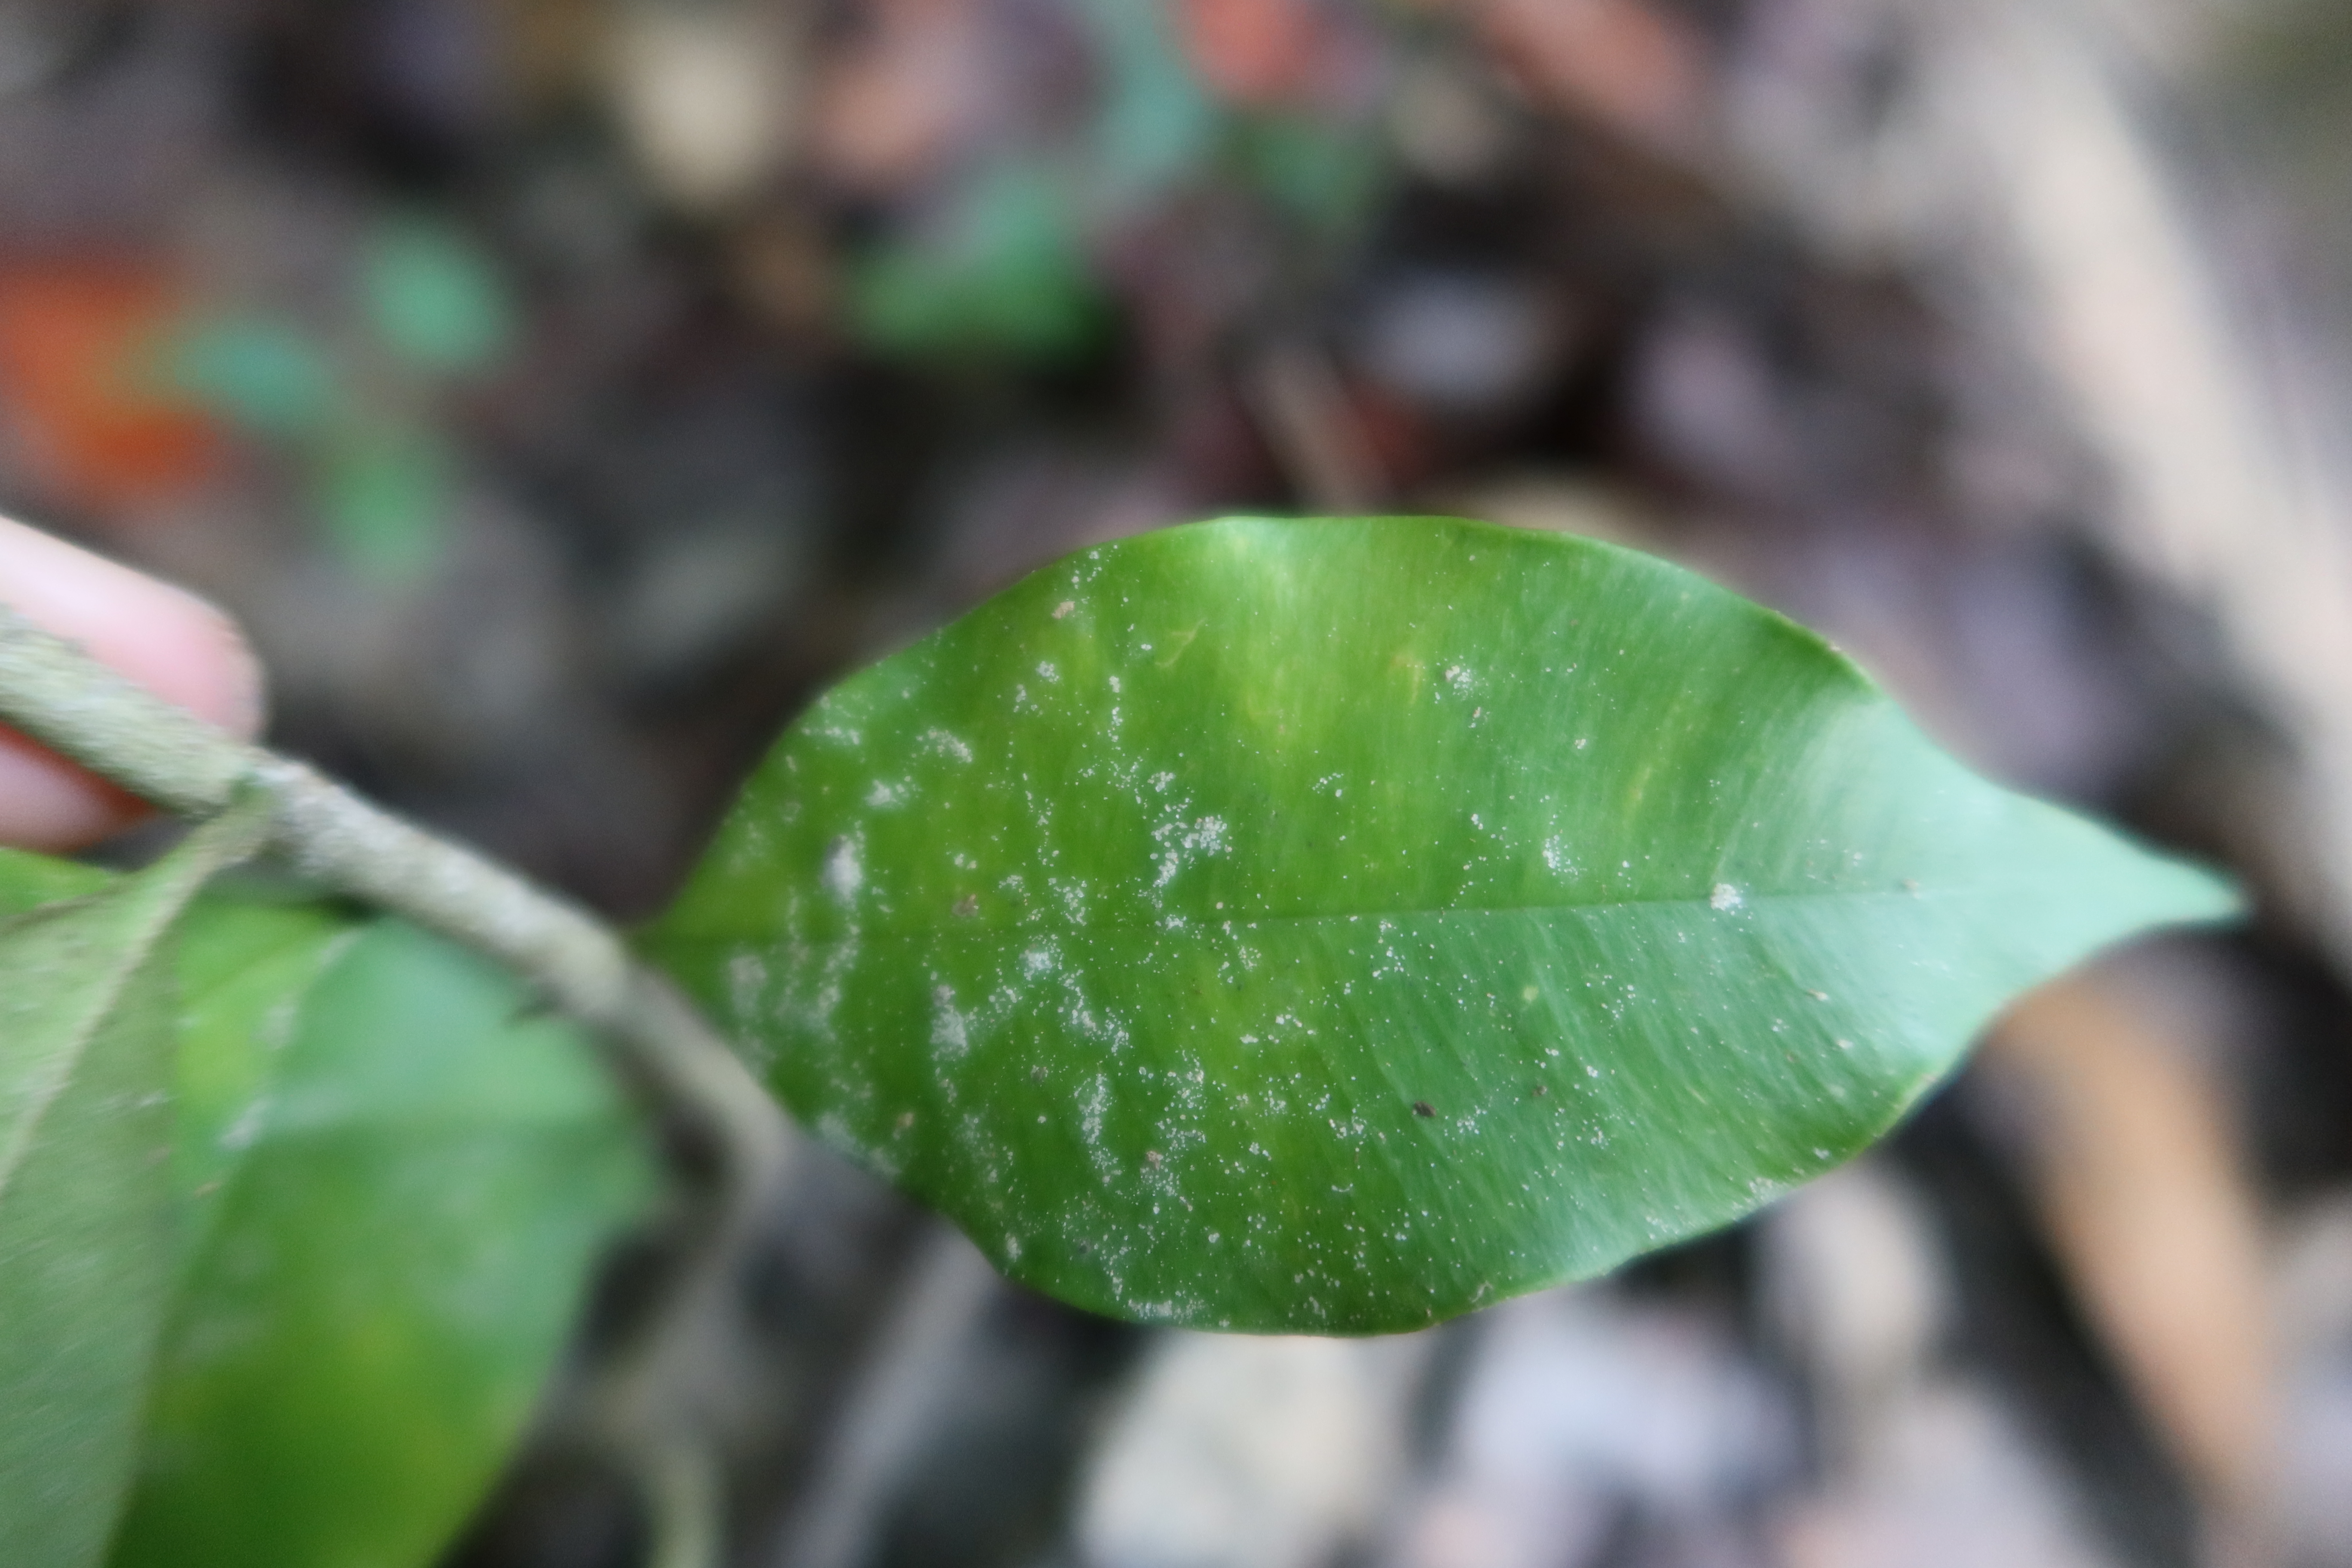
Label: Mealy bugs